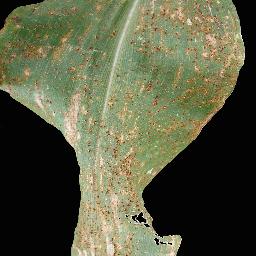
Label: Corn_(Maize)___Common_Rust